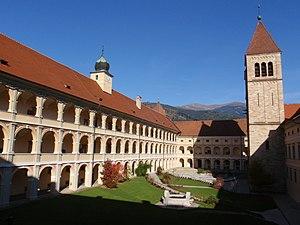
L'abbaye de Seckau est une abbaye bénédictine vouée à Notre-Dame, située à Seckau en Styrie. Elle fait partie de la congrégation de Beuron.